Halifax, Nova Scotia

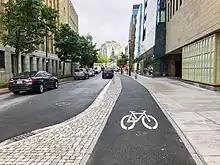
Dedicated bike lane in downtown Halifax

St. Paul's Church is the oldest Christian church in Halifax.